Unitary psychosis

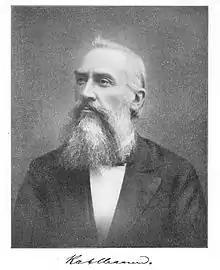
Karl Ludwig Kahlbaum (1828–1899)

From the 1860s the concept of unitary psychosis and its advocates came under increasing criticism. Karl Ludwig Kahlbaum (1829–1899), a German psychiatrist of seminal importance in the development of the modern nosology and a formative influence on the work of Emil Kraepelin, had taken issue with Neumann's assertion in his 1859 text that mental illness could not be categorised into discrete disease entities. Kahlbaum fashioned a response in 1863 with the publication of his "Die Gruppierung der psychischen Krankheiten (The Classification of Psychiatric Diseases)". This text delineated four distinct types of mental illness ("vesania"): "vesania acuta, vesania typica, vesania progressiva" and "vesania catatonica." He asserted that the unitarian position signalled the "end to all diagnosis in the field of psychopathology." For Kahlbaum, Neumann's failure to engage in any attempt at disease classification, his rejection of diagnosis as abstraction and his focus only upon the individual manifestation of mental illness constituted an enterprise without any scientific validity. In the absence of meaningful and acute diagnostic categories in psychiatry Kahlbaum believed that both the development of effective therapeutic practices and the knowledge of mental illness would run stagnant.